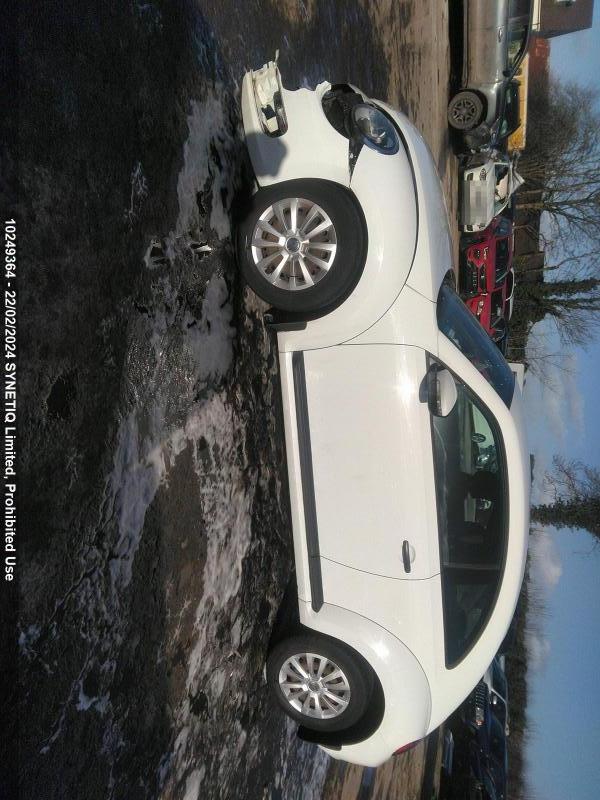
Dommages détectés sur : pare-choc avant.
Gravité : majeur